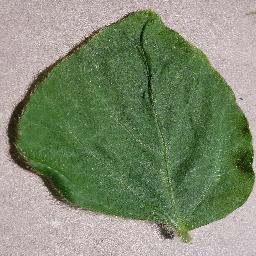
Label: Soybean___healthy